Forza Motorsport 4

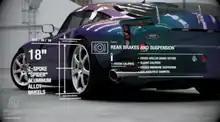
Some cars can be showcased in great detail using the game's Autovista feature. As seen on this TVR Sagaris, this feature allows players to see fine details for the car, such as gauges and internal engine parts.

New to the "Forza" series is a feature known as Autovista. It is designed to allow players to walk around and explore inside cars. This feature allows players to view minute details such as brake pads, transmission, tyres, engine components, and interior details. The player can point at certain features, such as headlights, wheels and the engine for further information about them via audio recording. It can be controlled via Kinect or a game controller. Only 24 cars in the game support the Autovista feature, as it is primarily for sports cars, classic cars, and dream cars. The graphics used to create these cars are formed using image-based lighting which allowed the developers to create perfect reflections, and would better immerse the car in the environment both when racing on a track or in the garage or "Top Gear" studio when viewing a car.